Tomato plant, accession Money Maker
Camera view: tilt-top (135 deg); turntable rotation: 300 degrees
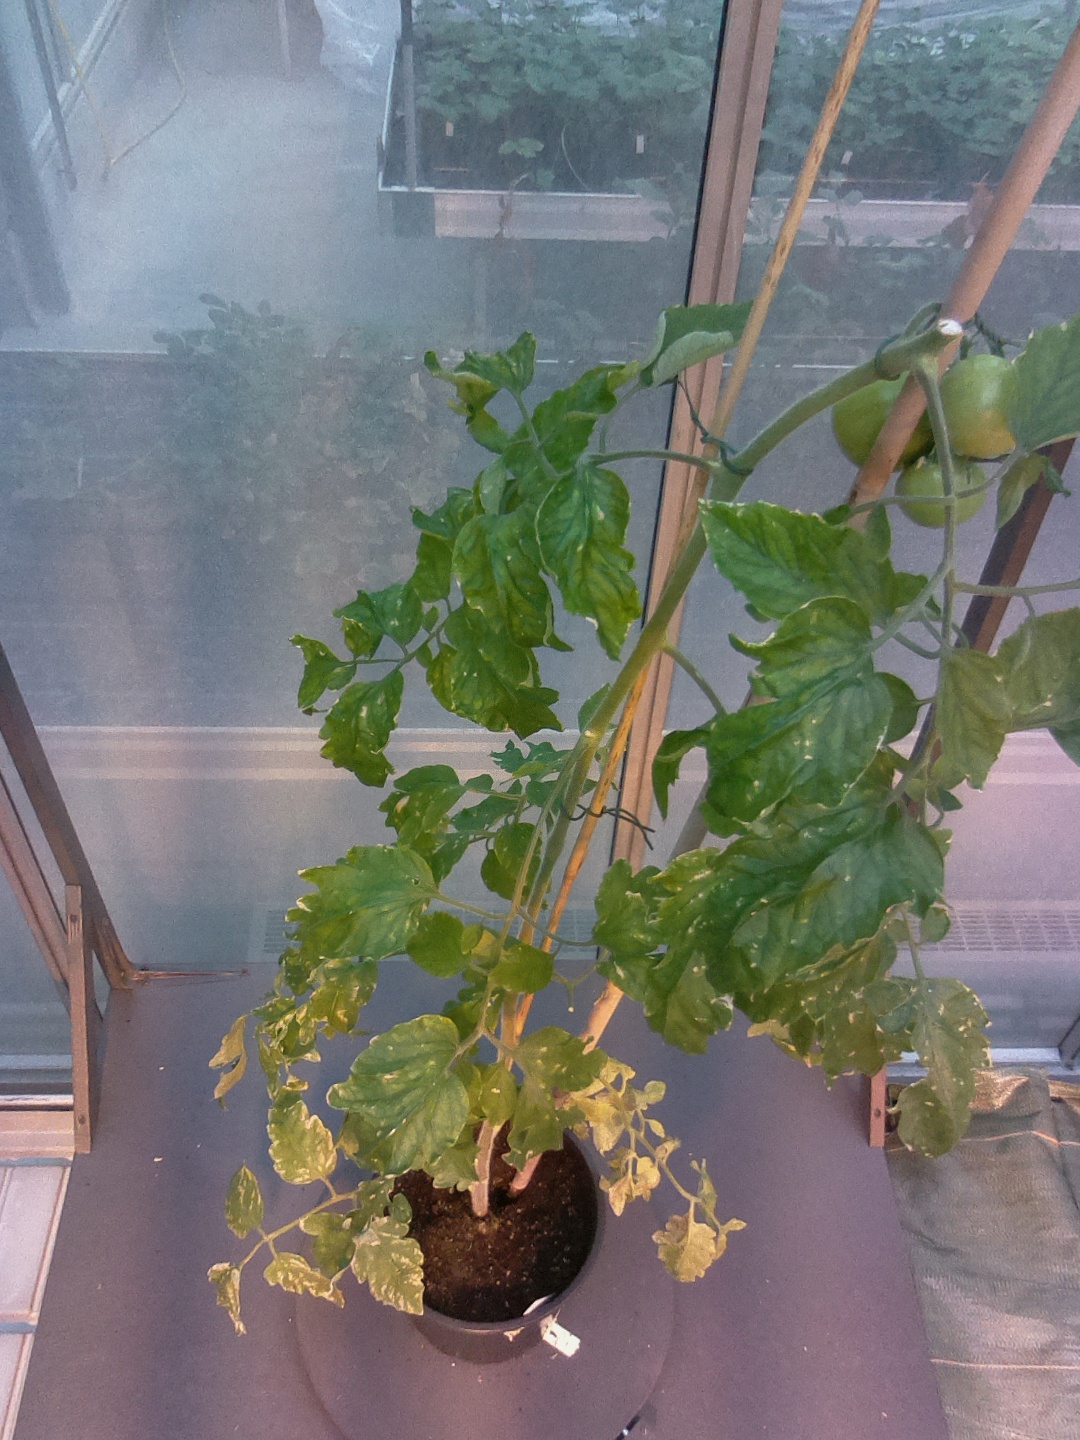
BBCH growth stage 77: 70%-80% of final fruit size